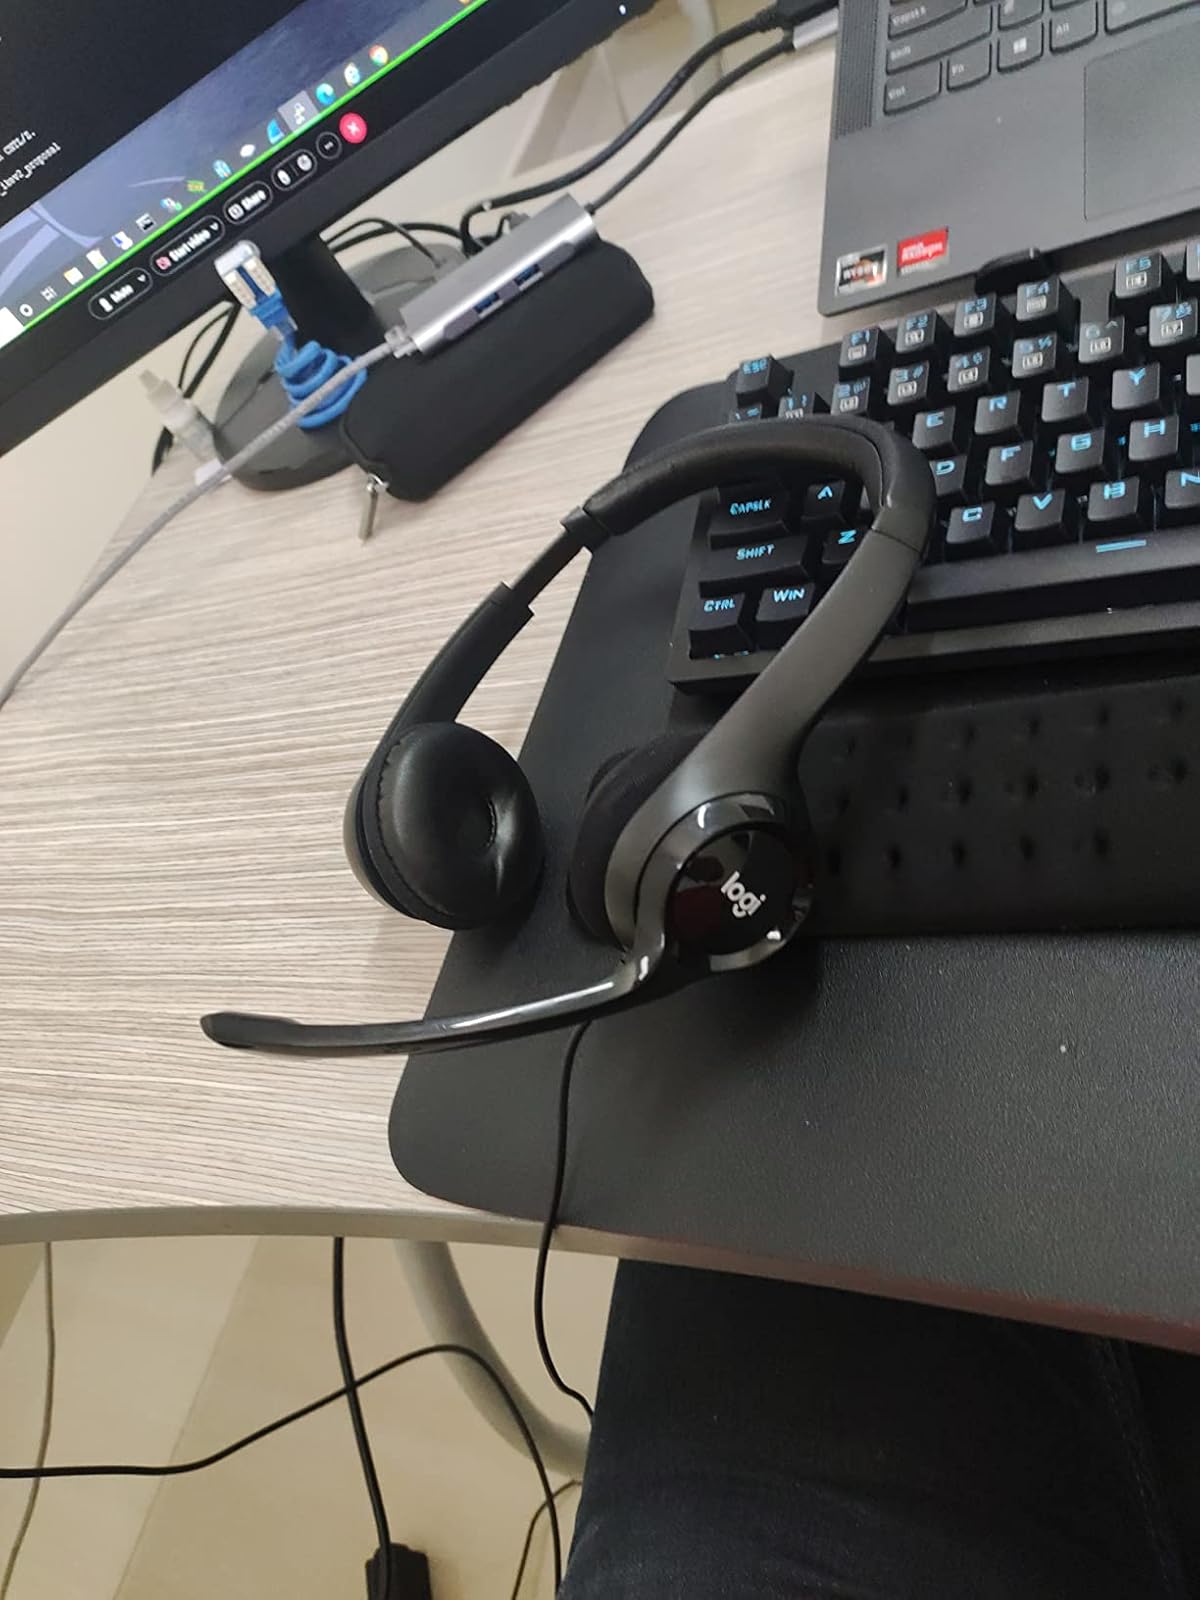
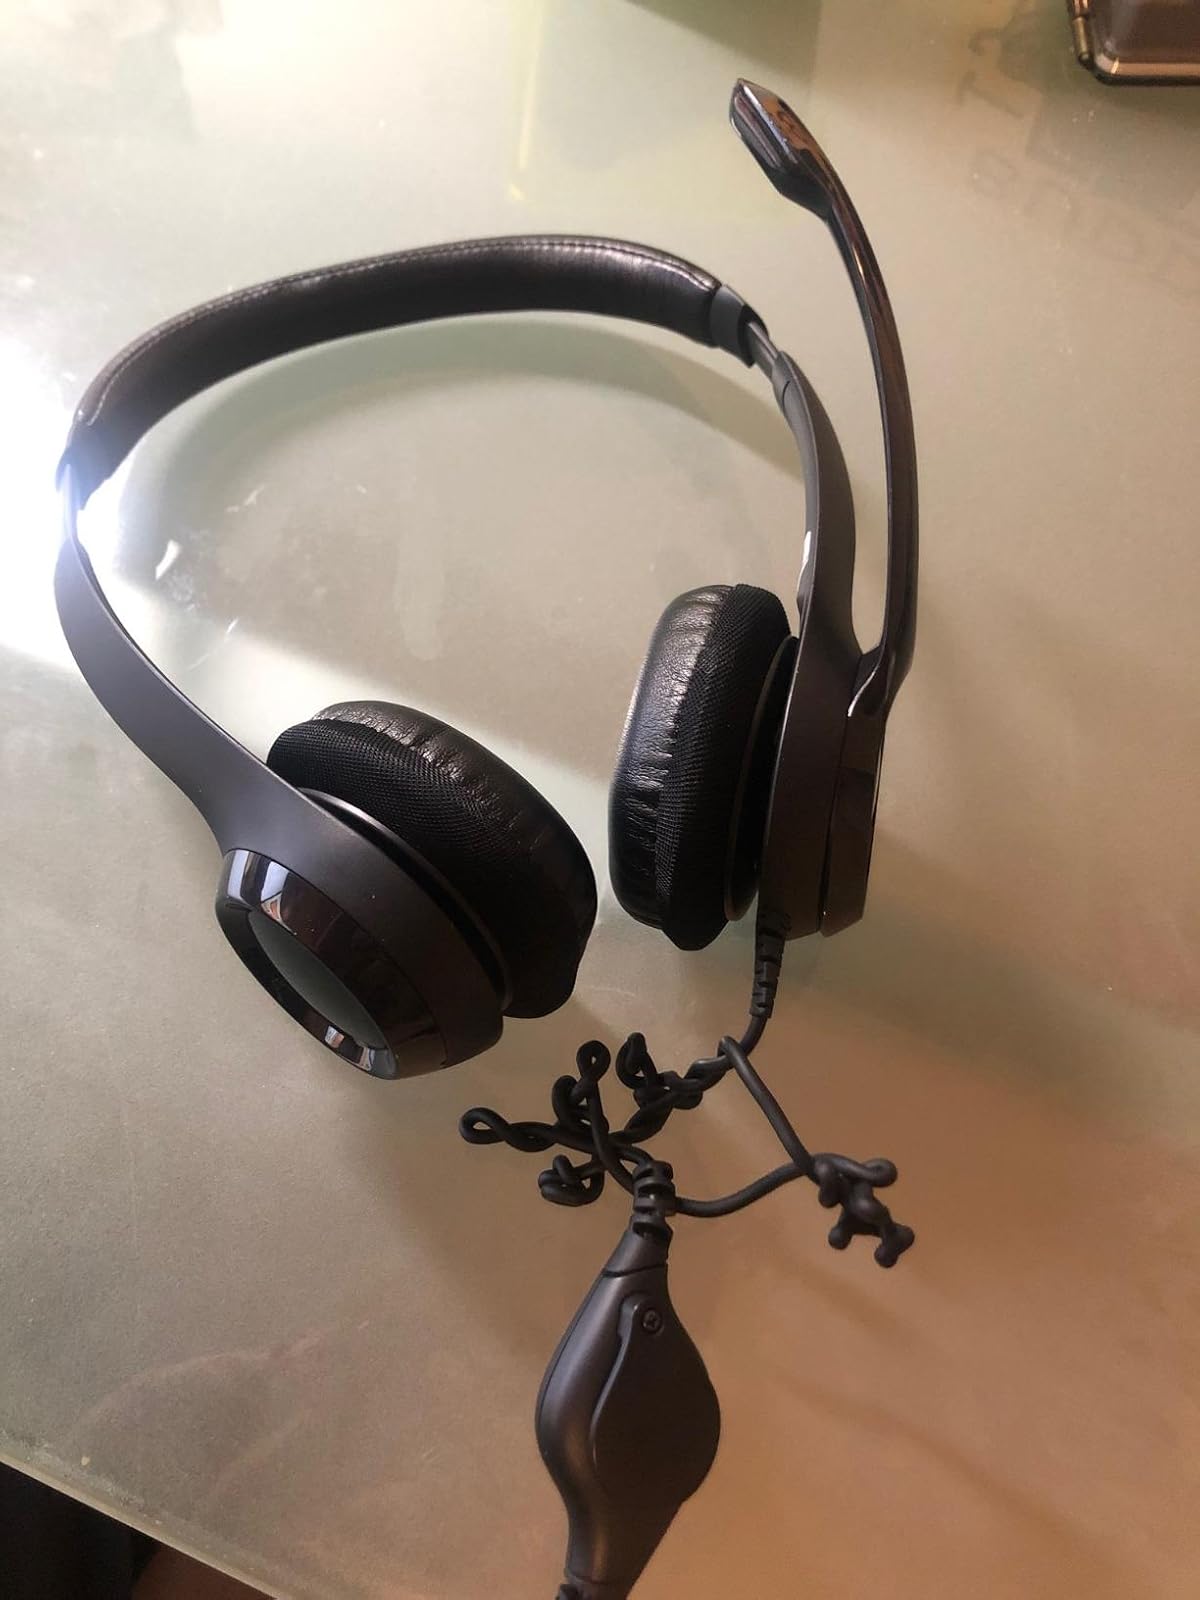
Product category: headphones
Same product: yes